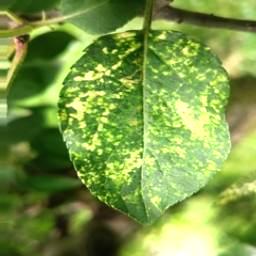
Label: Apple_Mosaic